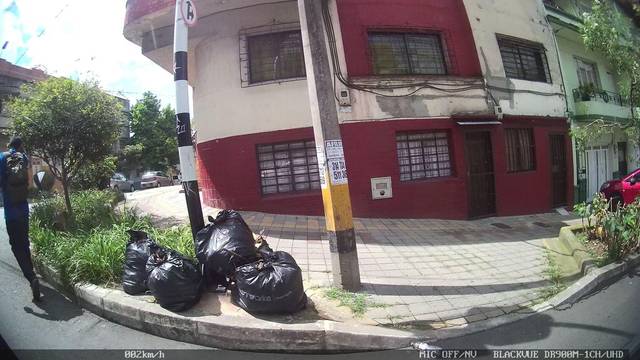
Region: Colombia
Coordinates: 6.239, -75.554